Infiniti M

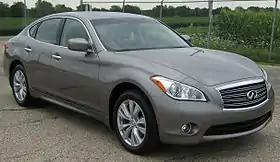
2011 Infiniti M37

The Infiniti M is a line of mid-size luxury (executive) cars from the Infiniti luxury division of Nissan. From 2013 (model year 2014) on it has been marketed as the Infiniti Q70, reflecting the company's later naming formula.